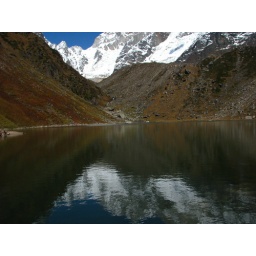
lake by a mountain